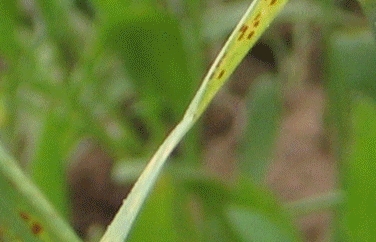
Label: Wheat___Brown_Rust